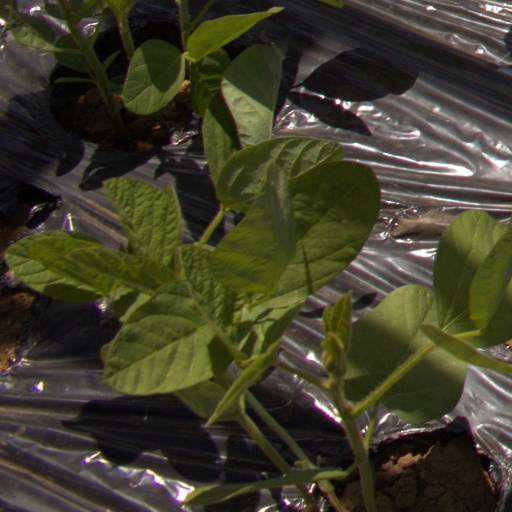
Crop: Jerusalem artichoke